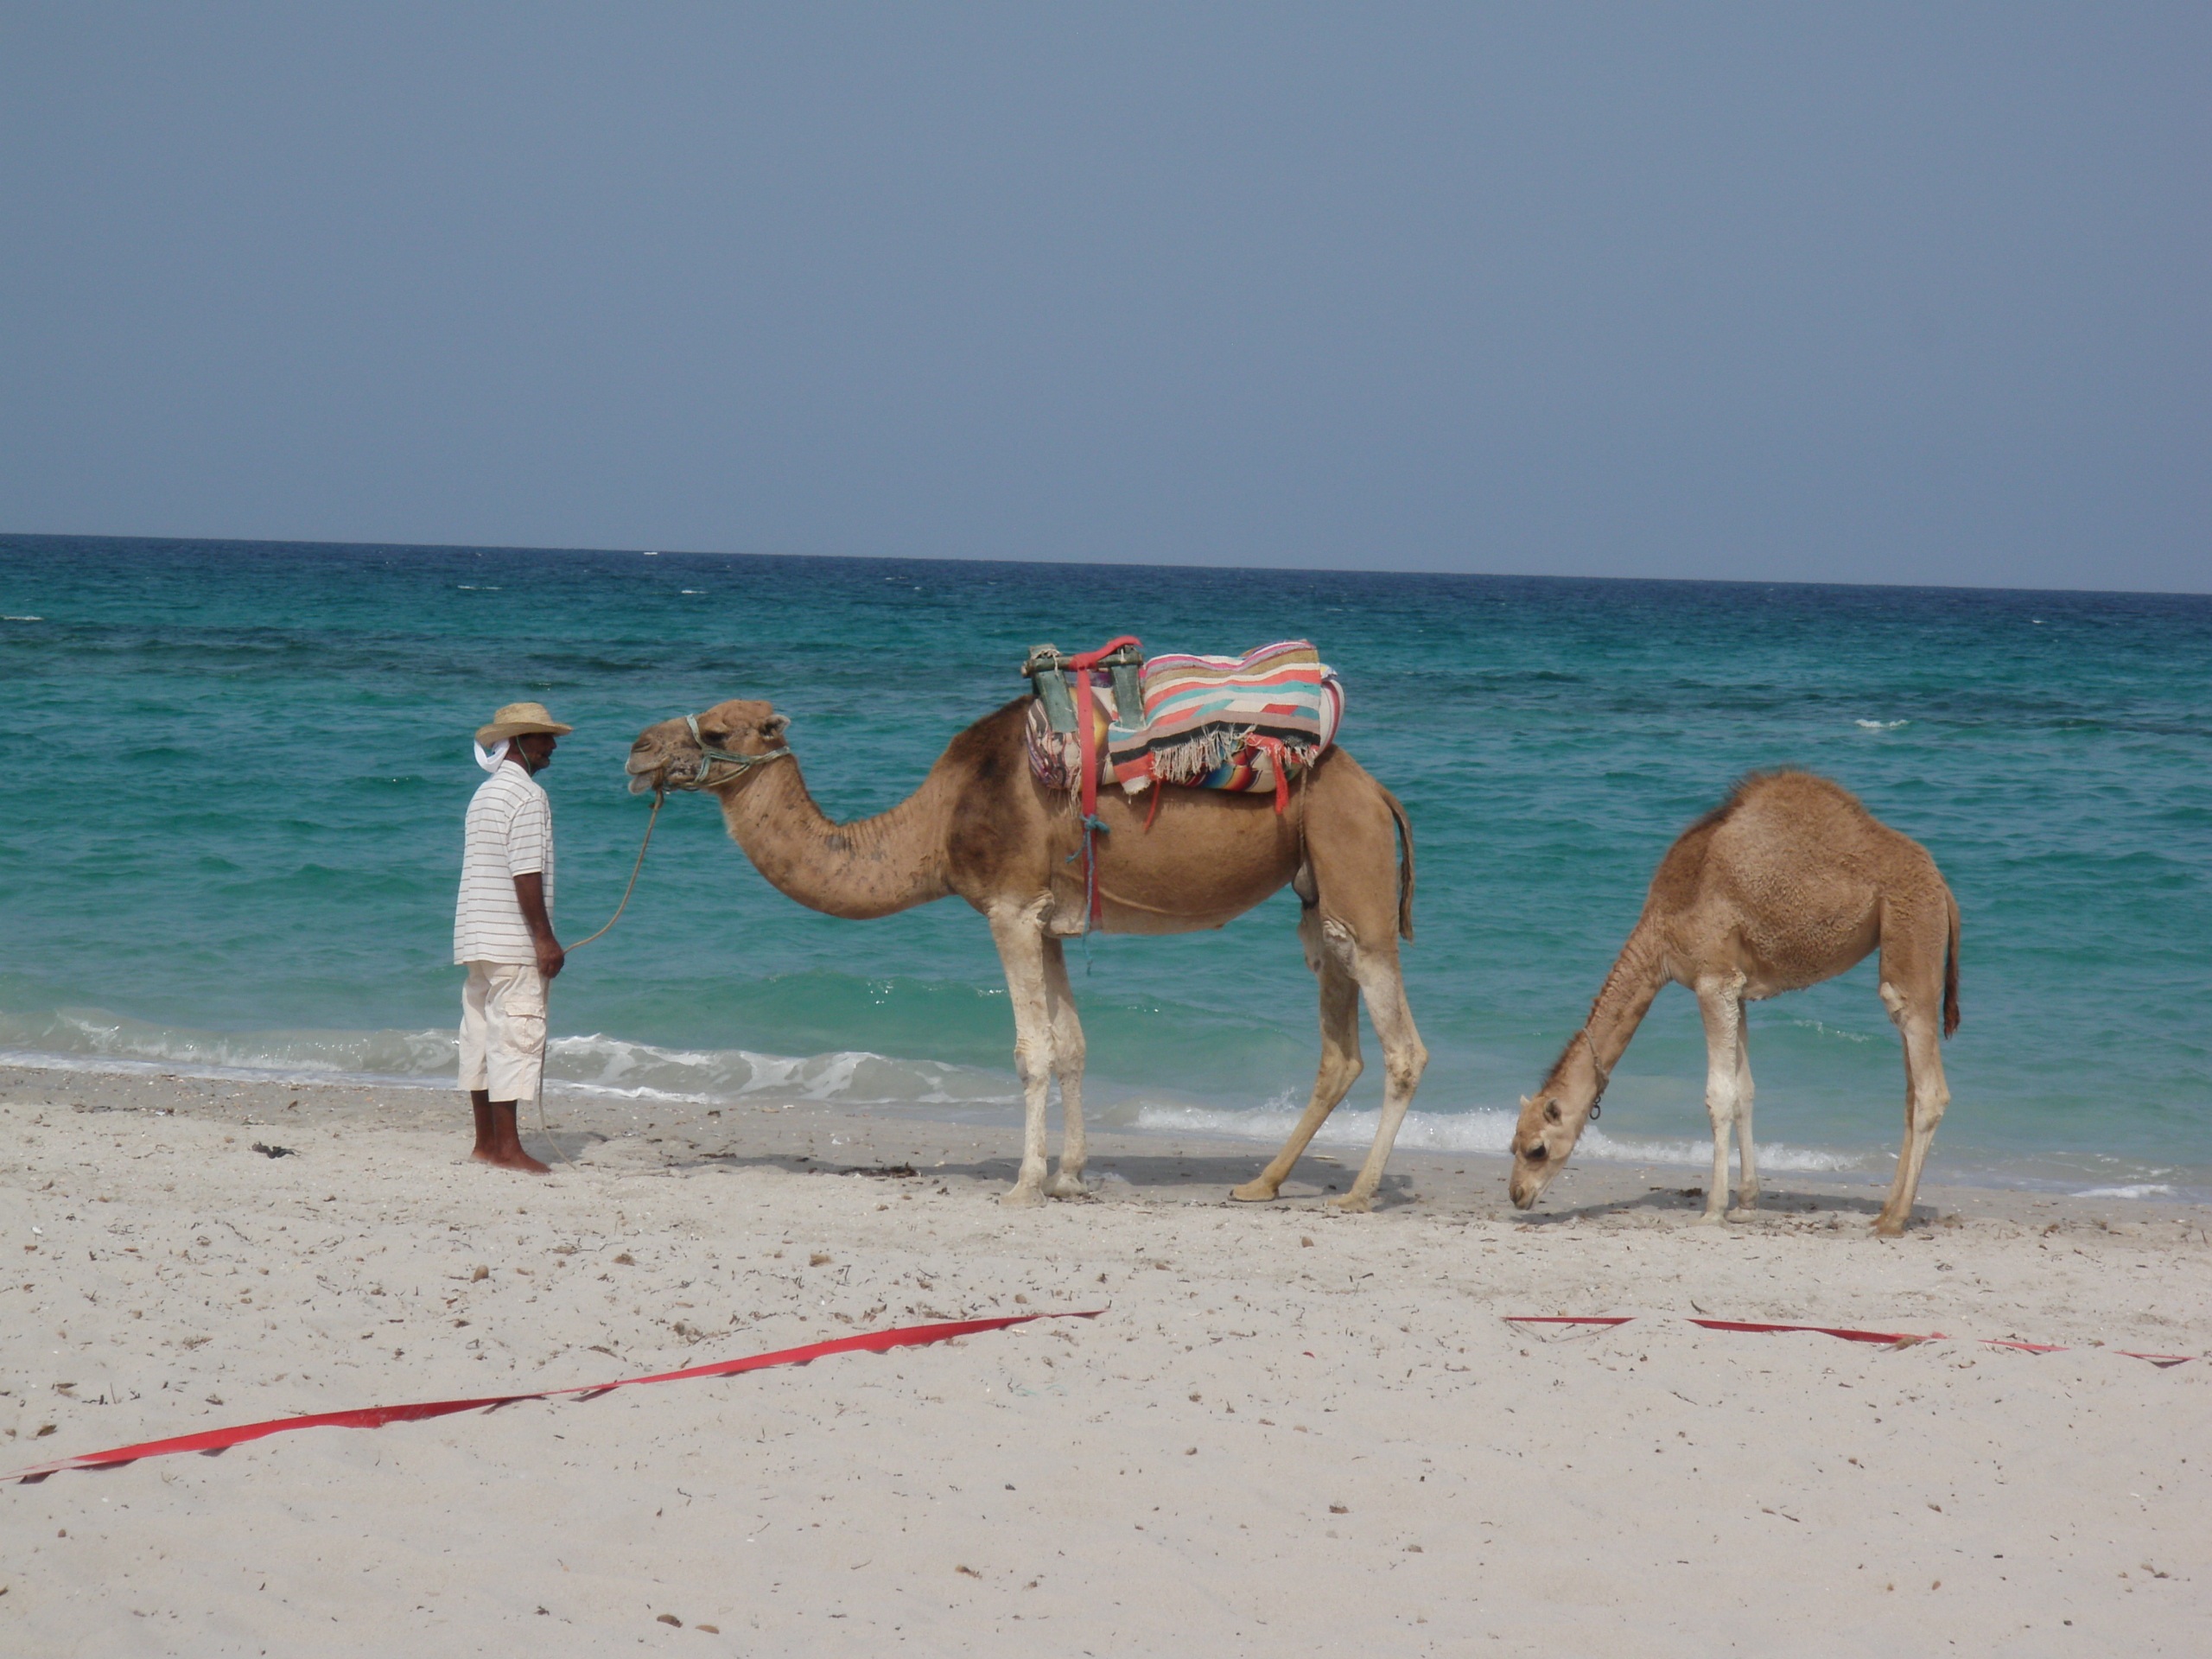
beach, sea, coast, water, nature, sand, ocean, sky, vacation, camel, mediterranean, holiday, body of water, dromedary, tunisia, camel like mammal, mahdia